Samorost

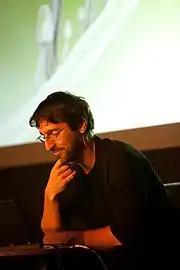
Jakub Dvorský, creator of "Samorost"

"Samorost" was created by Jakub Dvorský while he was a student at the Academy of Arts, Architecture and Design in Prague, in the department of Graphic Design and Visual Communication in 2003. Although short and simplistic in its gameplay, its surreal graphics and memorable score made the game stand out. The object of the game is to avert a collision between the gnome's home planet and a large incoming spaceship.